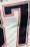
Number: 7